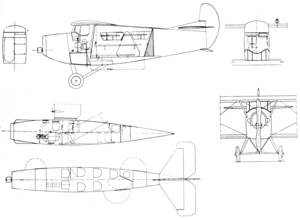
Le Potez 29 est un biplan monomoteur français conçu en 1926.